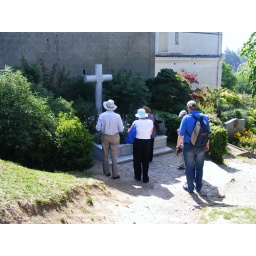
The family tomb, Claude Monet died at his home in bed (1840 - 1926)